Emmer

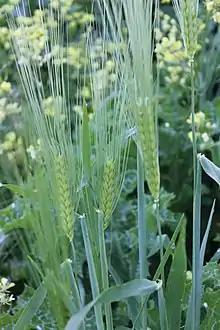
Wild emmer still grows in Palestine.

Like einkorn ("T. monococcum") and spelt ("T. spelta"), emmer is a hulled wheat, meaning it has strong glumes (husks) that enclose the grains, and a semibrittle rachis. On threshing, a hulled wheat spike breaks up into spikelets that require milling or pounding to release the grains from the glumes. Wild emmer spikelets effectively self-cultivate by propelling themselves mechanically into soils with their awns. During a period of increased humidity during the night, the awns of the spikelet become erect and draw together, and in the process push the grain into the soil. During the daytime, the humidity drops and the awns slacken back again; however, fine silica hairs on the awns act as hooks in the soil and prevent the spikelets from backing out. During the course of alternating stages of daytime drying and nighttime humidity, the awns' pumping movements, which resemble a swimming frog kick, will drill the spikelet or more into the soil.